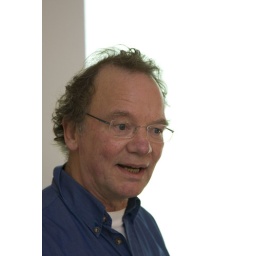
Foto's van 60MM in het VMK. Gemaakt door Sander de Groot; grootsfotografie.nl